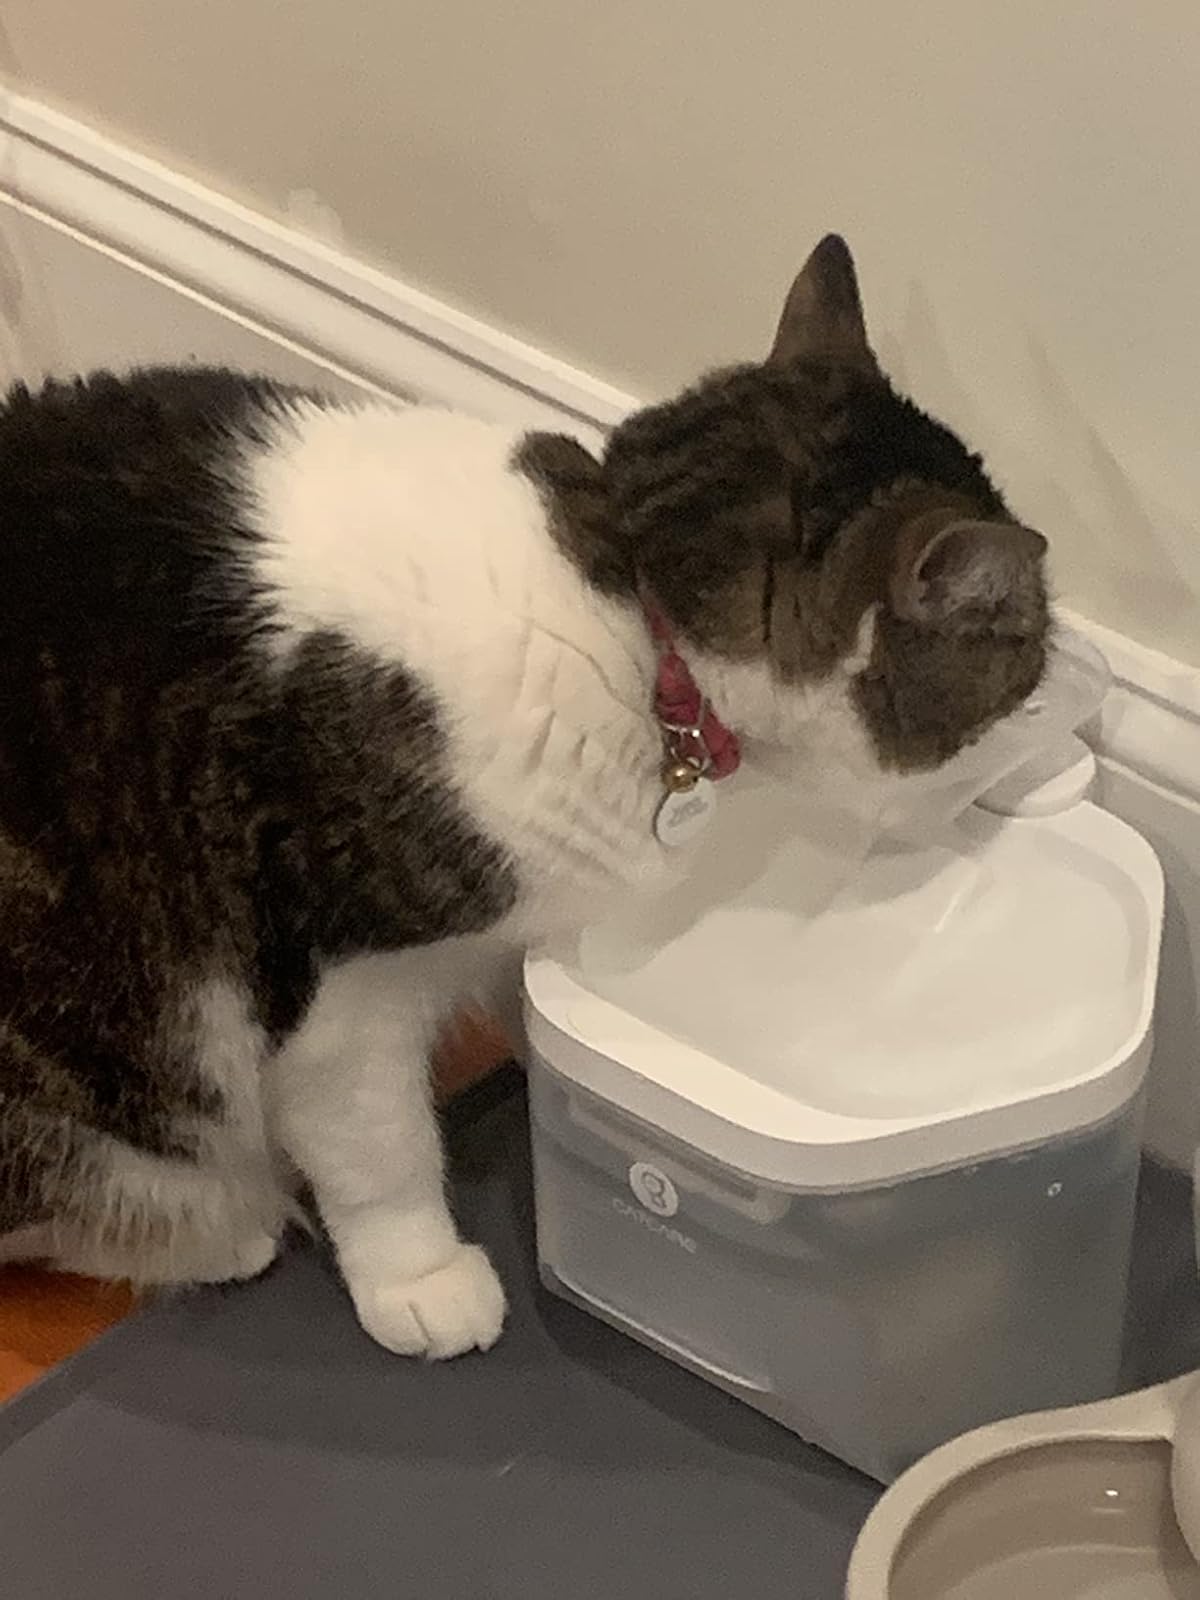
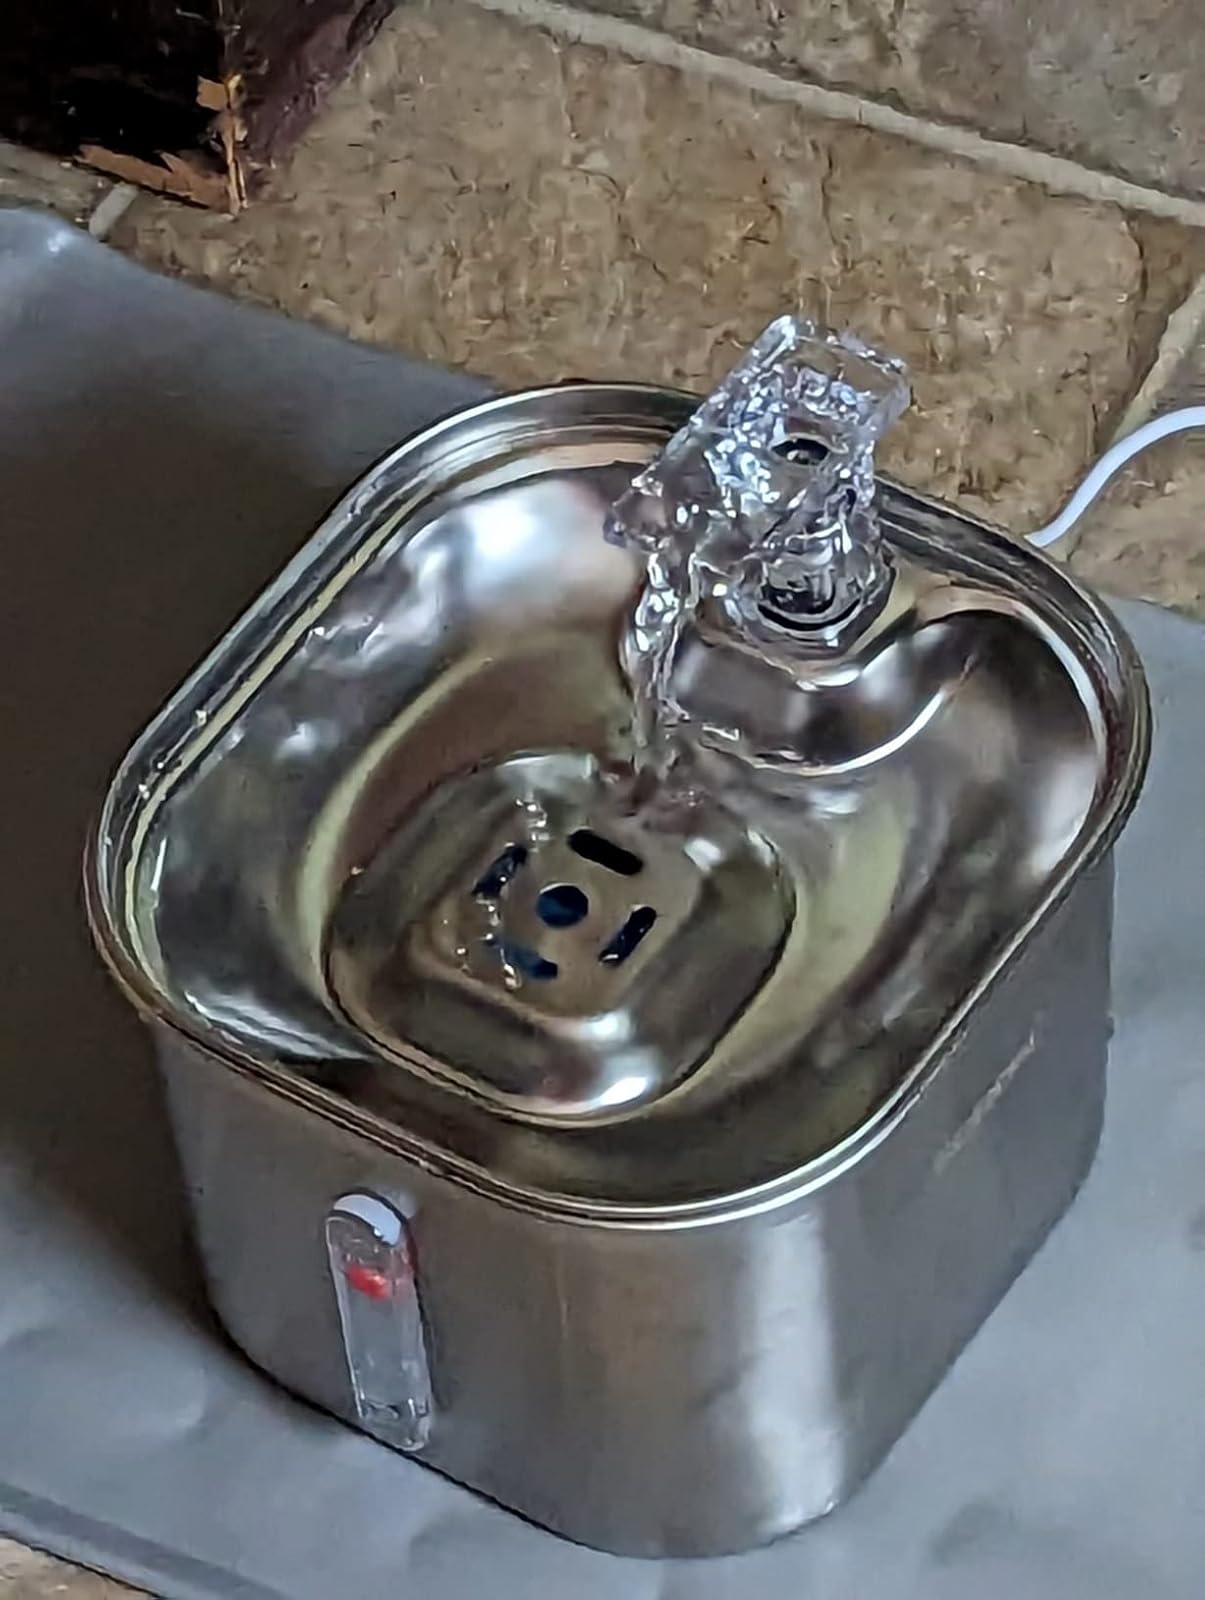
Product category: items_bowl
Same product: no